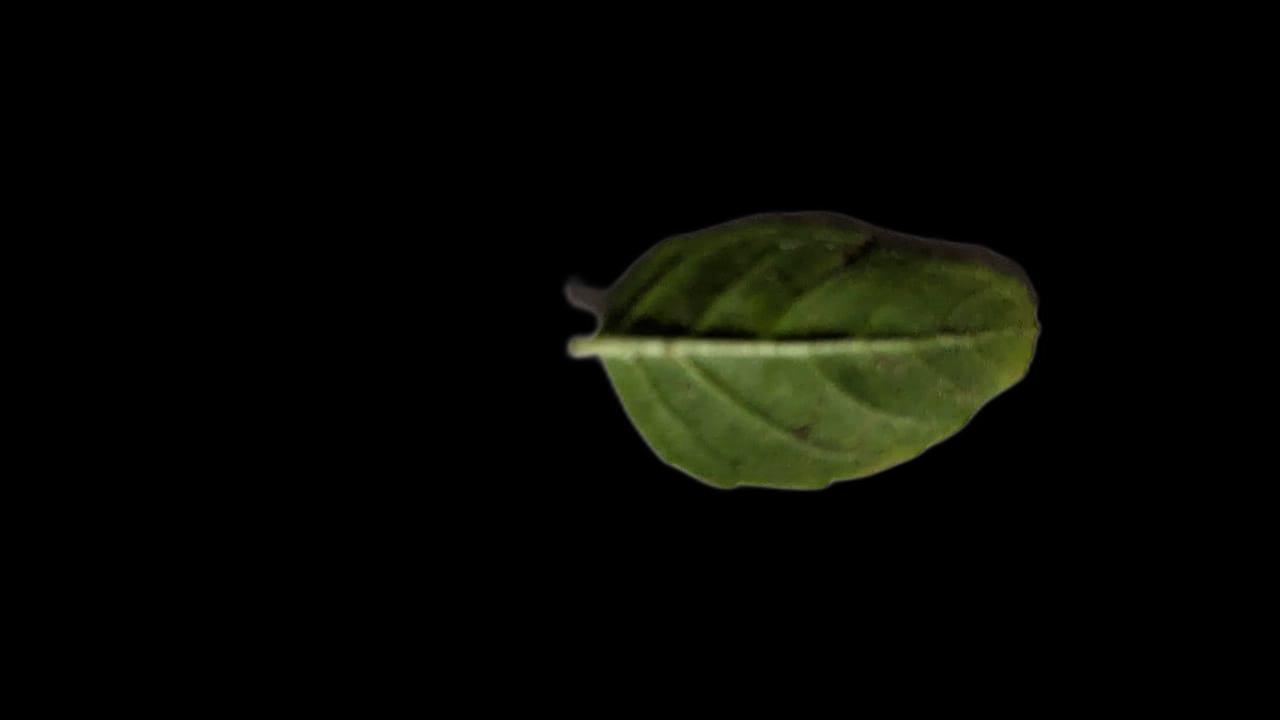
Plant: Tulsi